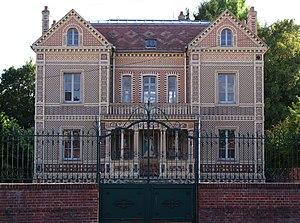
Musée de la céramique Boulenger à Auneuil
Auneuil est une ancienne commune française située dans le département de l'Oise en région Hauts-de-France.
Boulenger est le nom d'une dynastie d'industriels français de la céramique qui furent propriétaires, à partir du milieu du XIXᵉ siècle, des Faïenceries de Choisy-le-Roi. L'entreprise porte toujours leur nom.
Auneuil est une commune nouvelle française située dans le département de l'Oise en région Hauts-de-France créée le 1ᵉʳ janvier 2017 par la fusion des deux anciennes communes d'Auneuil et de Troussures, qui ont désormais le statut de communes déléguées.